Hansgünther Heyme

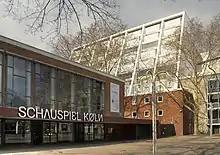
The Schauspiel Köln where Heyme was the artistic director and dramaturge from 1968 to 1979

From 1968 to 1979 Heyme was the artistic director and dramaturge of the Schauspiel Köln (Cologne's principal theatre). At Cologne he concentrated on works by the classic German playwrights, Schiller, Goethe, and Hebbel and on ancient Greek tragedies and comedies, his "Antiquity Project". The project produced some of the first performances in Germany of Euripides' "The Bacchae" and Aristophanes' "The Frogs". As in Wiesbaden, Heyme's productions of both classic European dramas and ancient Greek plays were marked by their radical modernization which made reference to contemporary political and social issues. It was during this period that Heyme coined the term "subventionierte Opposition" ("subsidized opposition") to describe his vision of modern theatre. His last production for Cologne was a controversial "Hamlet" designed by the video and installation artist Wolf Vostell. The final scene of the Heyme-Vostell production depicted the dead Hamlet, Claudius, Gertrude, and Laertes lying naked on metal trolleys with their intestines on top of their bodies. Behind them newsreaders drone on flickering television screens while a dwarf repeatedly spins around Hamlet's trolley.